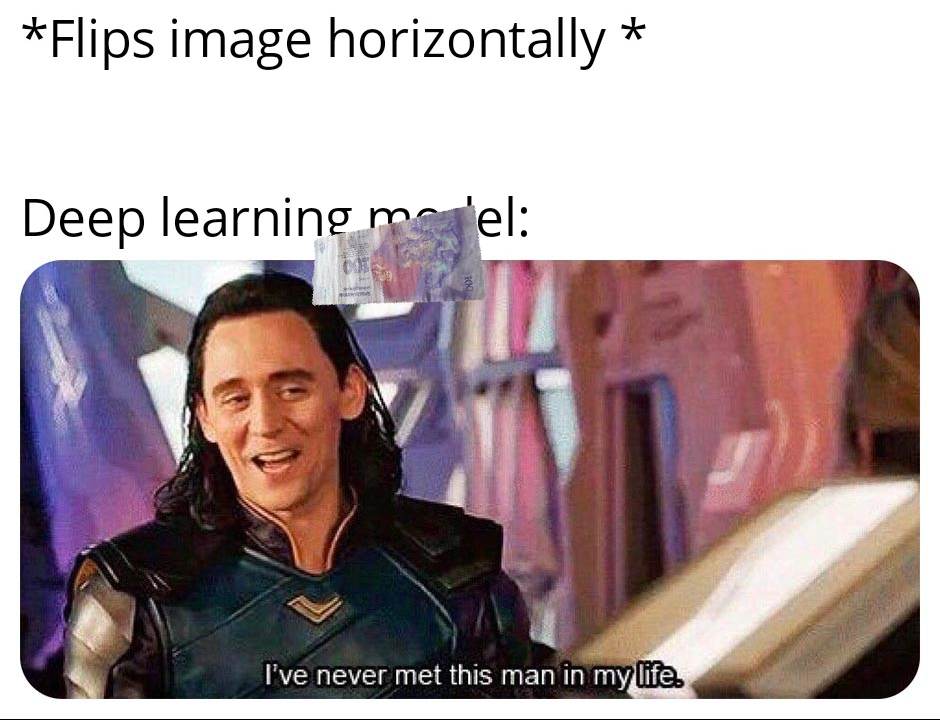
Denominación: 100